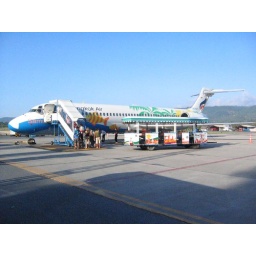
My cute little Boeing! The smallest plane I've flown in so far...